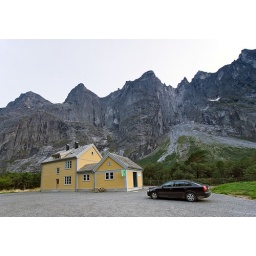
The highest vertical mountain wall in Europe (and my rental car).